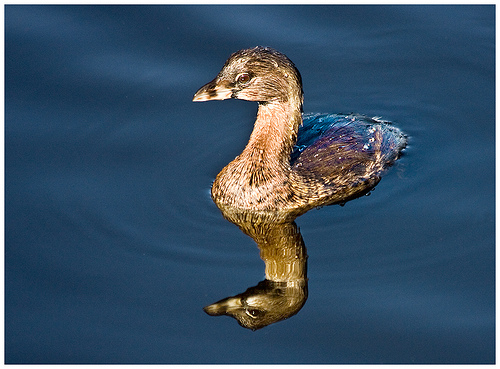
the bird has a brown stripe across its medium sized bill, and a white eyeringa large bird with a mix of grey and black in the crown region the bird has a long neck and a mutilcolored billthe bird has a long throat that is brown and a small bill.
this large brown bird has a long neck, a large bill, and has a small head relative to the size of it's body.
this bird has a spotted crown, a long neck, and a white bill
this brown bird has a short beak and brown eyes and a thick neck.
this bird has wings that are brown and has a long bill
this bird has brown wings, a brown crown, a wide bill, and a white eyering.
this is a brown bird with a long neck and a thick pointed beak.
this bird has a white and brown throat, black crown and a brown back.
Species: Pied Billed Grebe